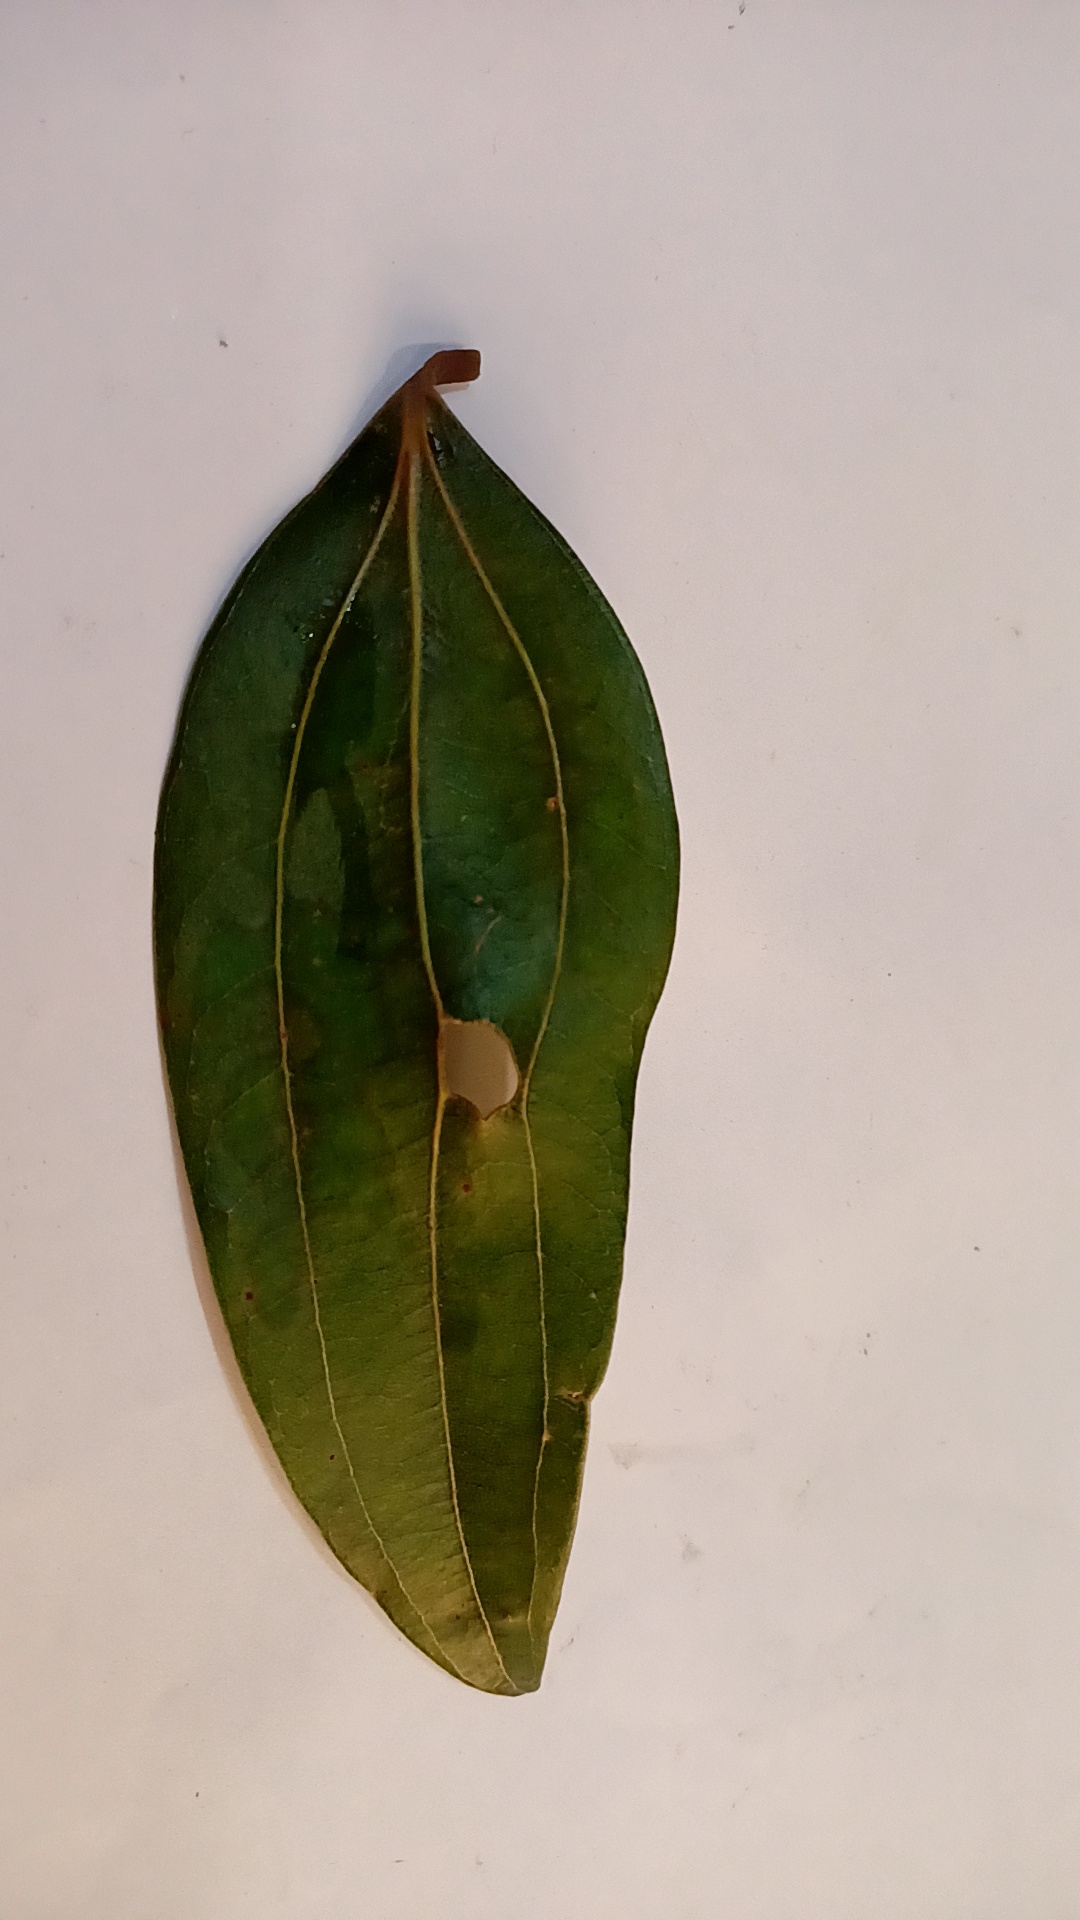
Label: Disease